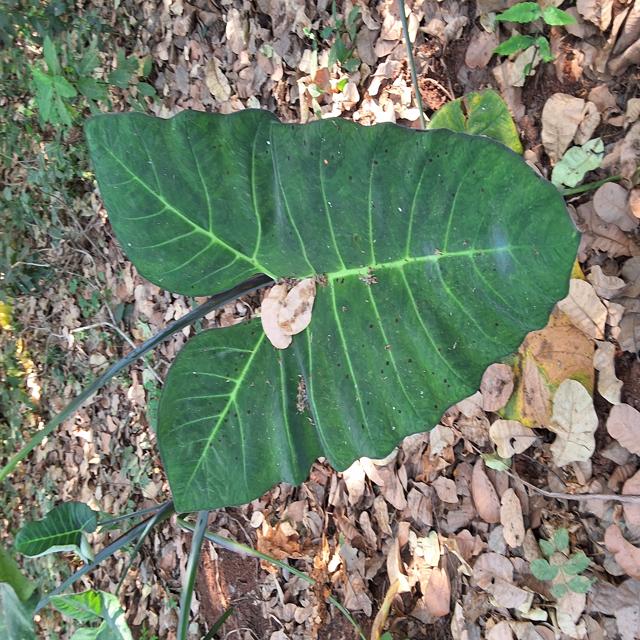
Label: Healthy